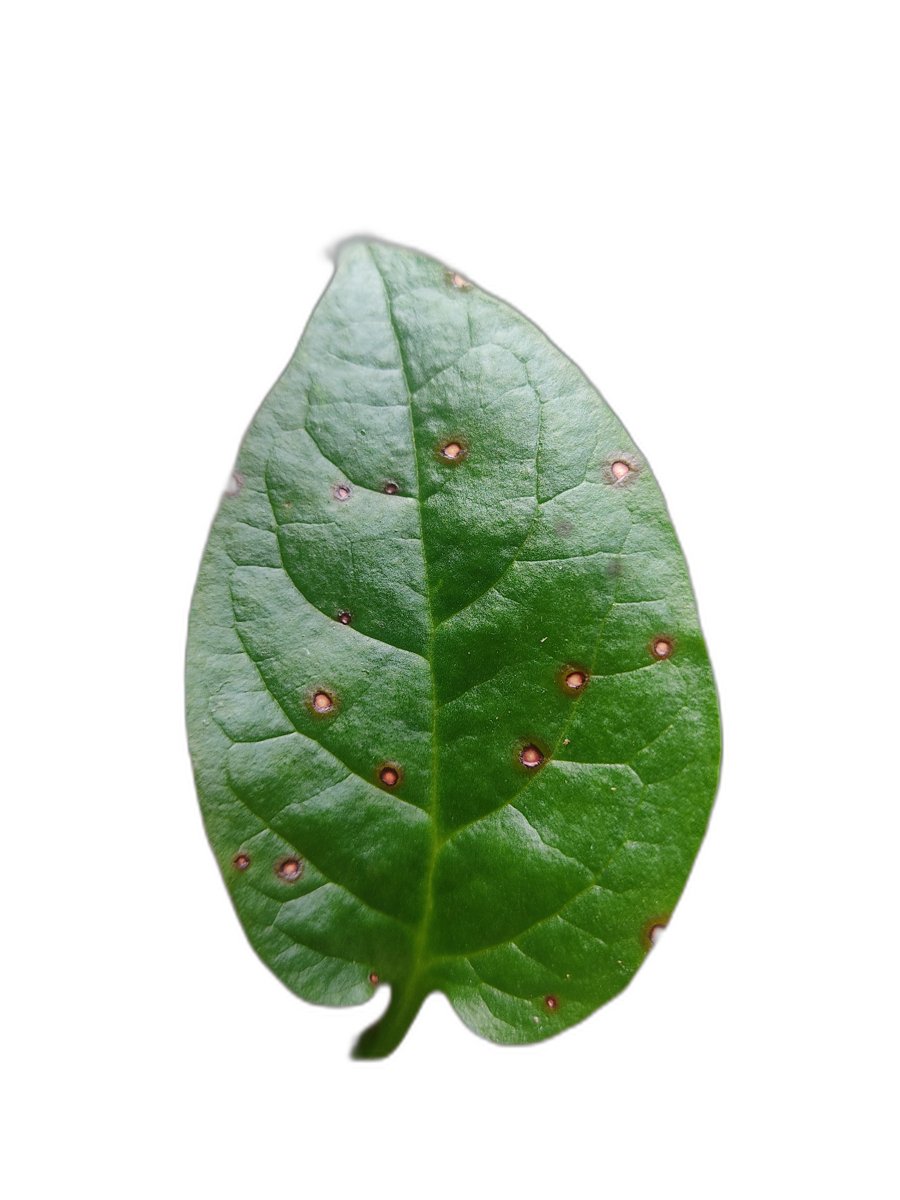
Label: Bacterial-Spot